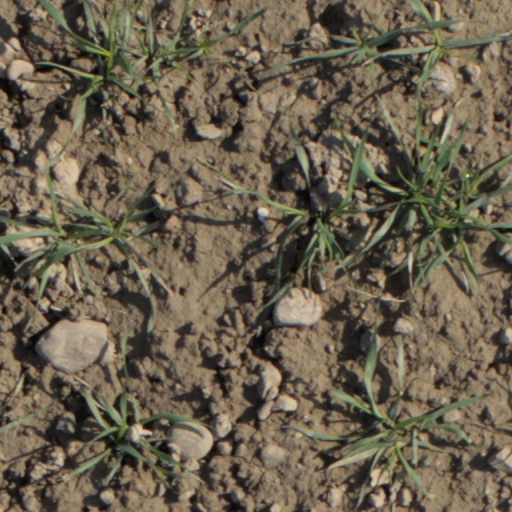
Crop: wheat